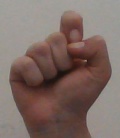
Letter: fa